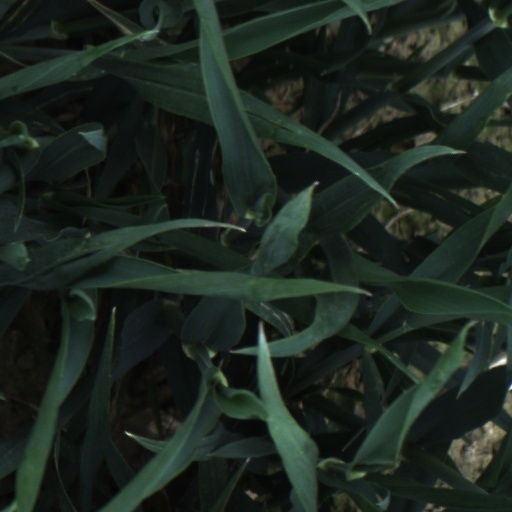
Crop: wheat